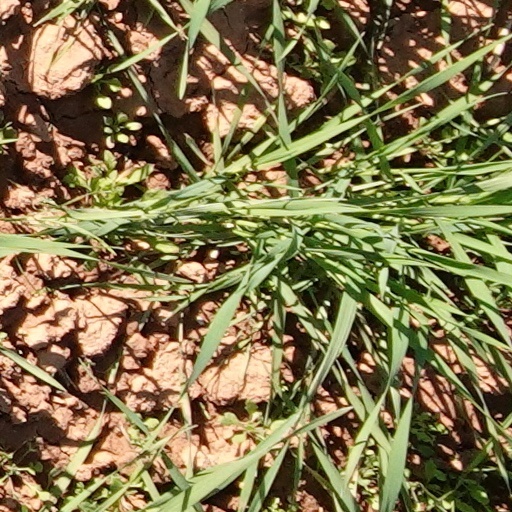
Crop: wheat